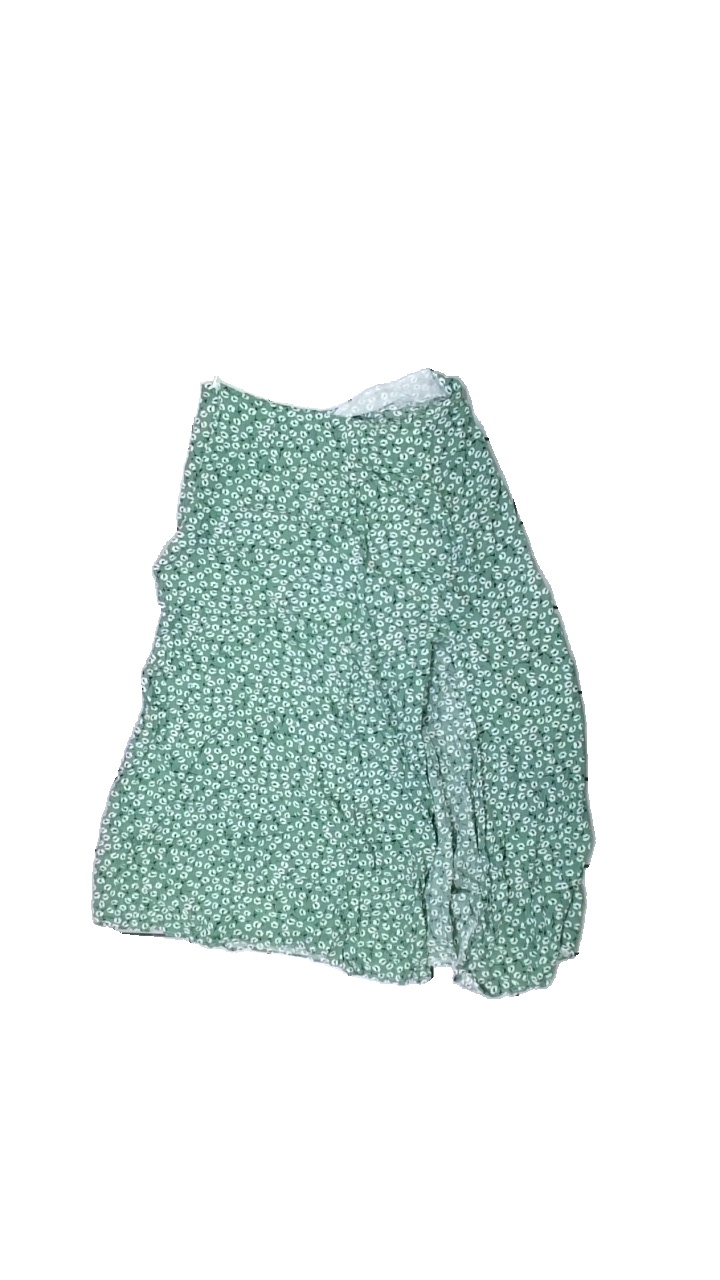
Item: Skirt (Ladies)
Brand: Shein
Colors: Green, White, Black
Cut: Regular
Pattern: Floral print
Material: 100% Viscose
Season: All
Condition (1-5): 5
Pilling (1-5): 5
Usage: Reuse
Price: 100-150